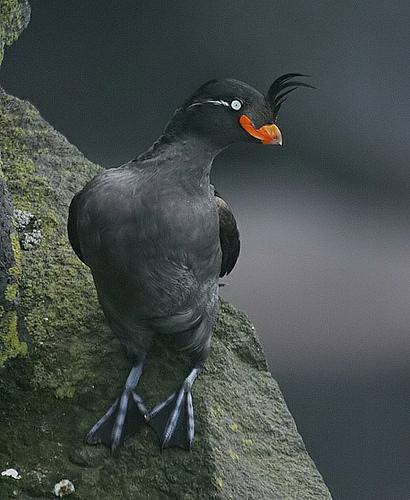
A photo of a crested auklet